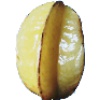
Label: Carambula 1